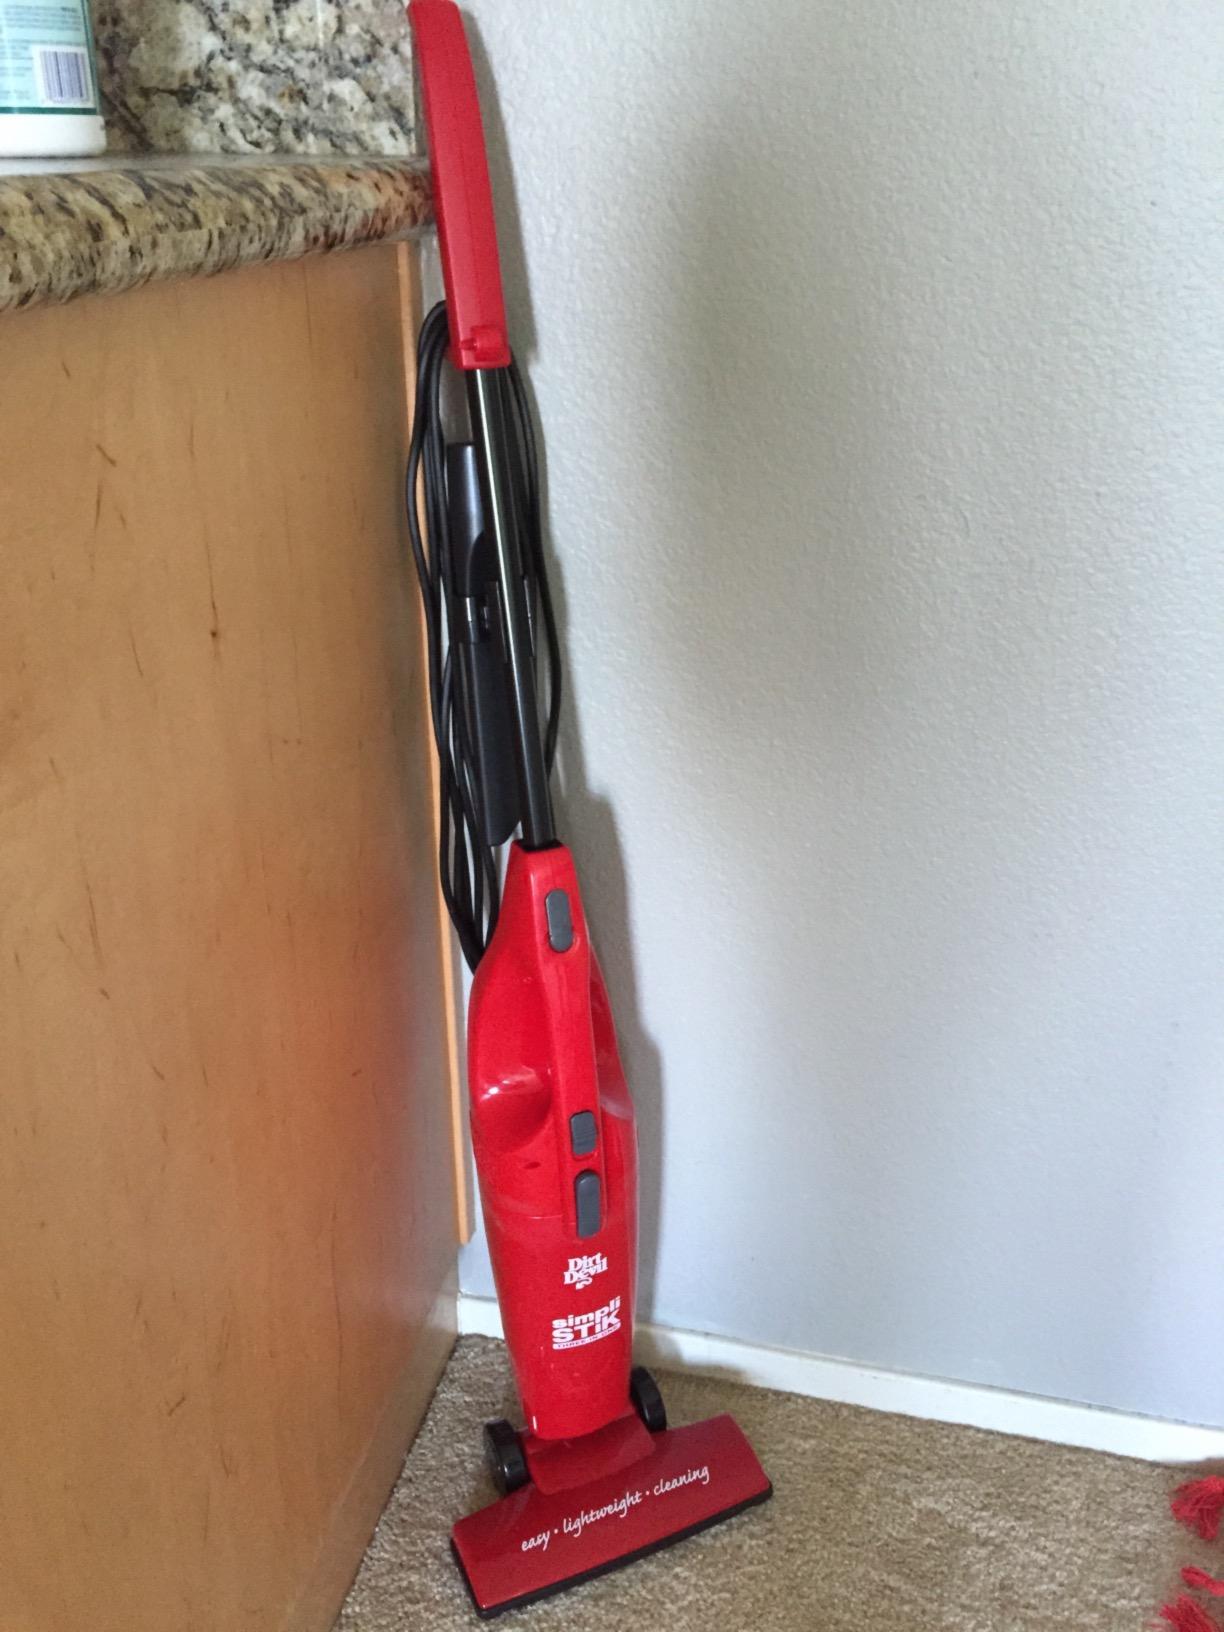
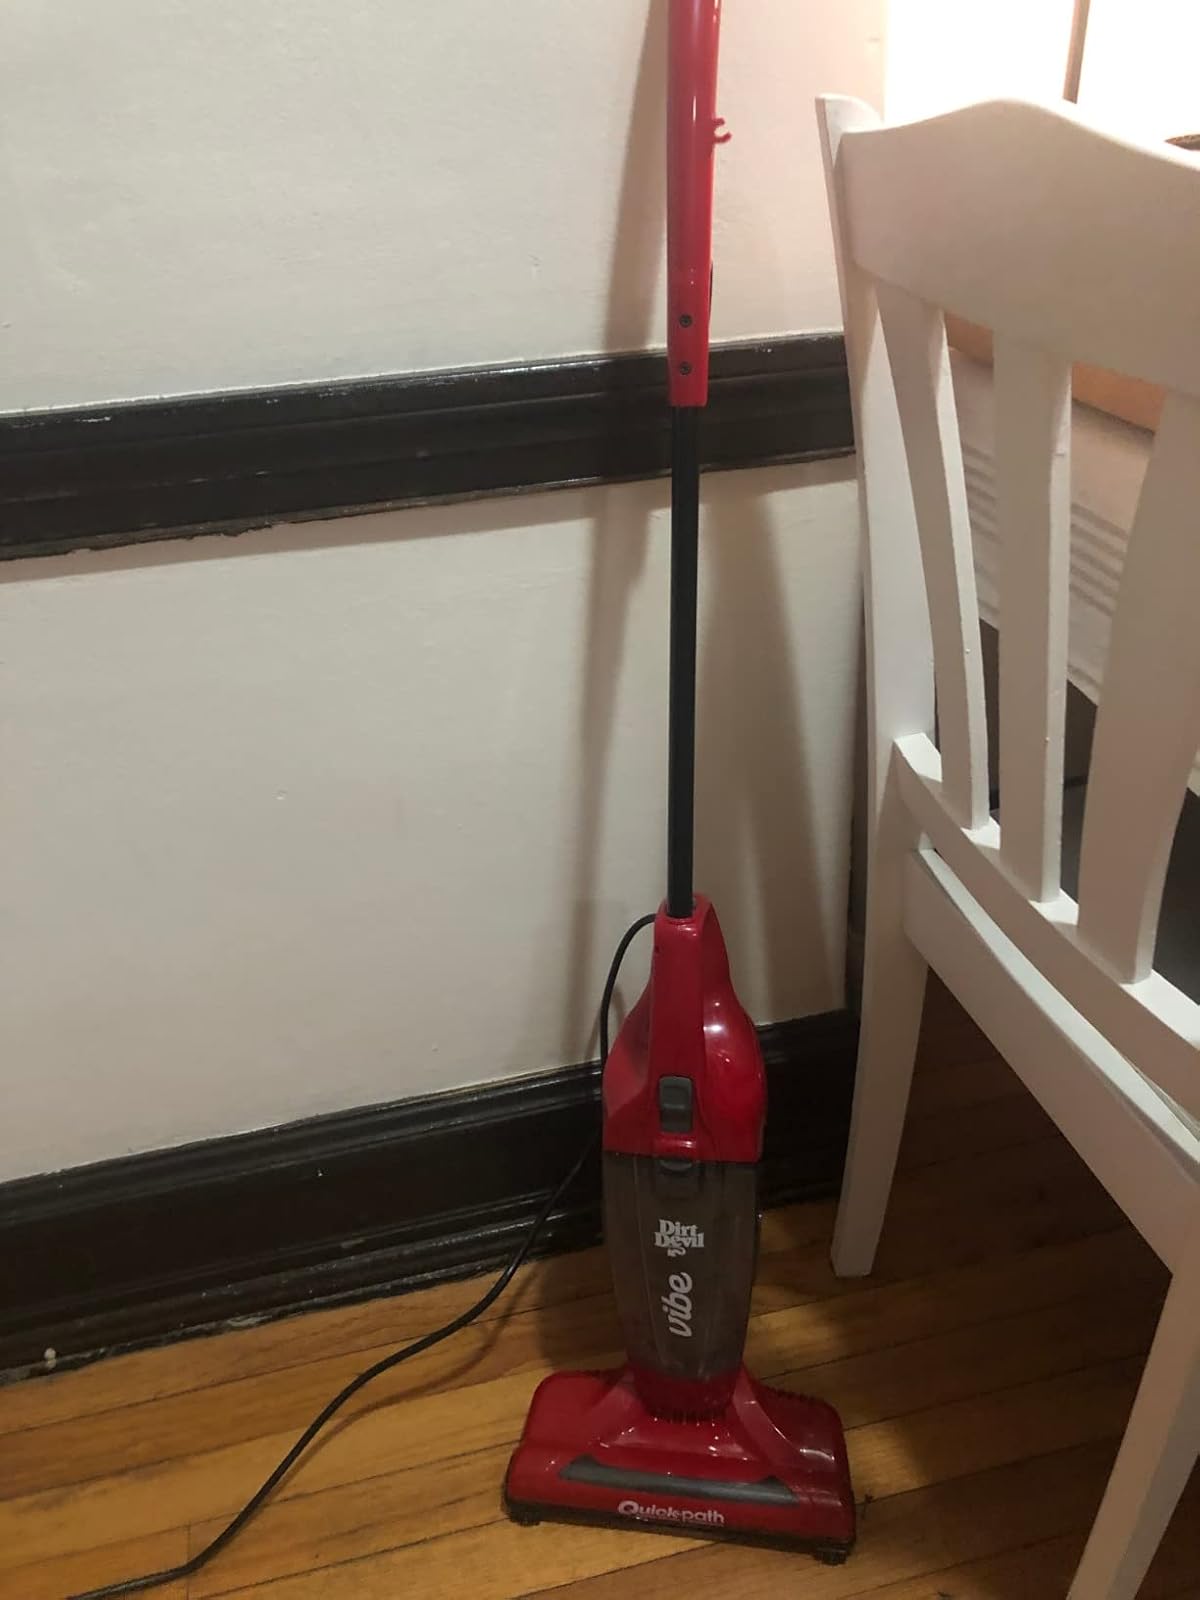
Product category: items_vacuum
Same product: no